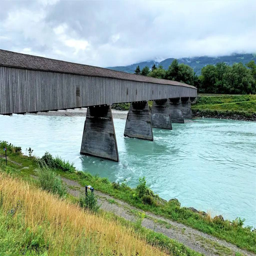
Old Rhine Bridge